Reisseck Mountain Railway

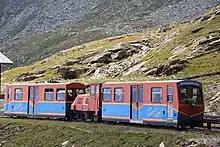
The narrow gauge line with the locomotive in the middle

Until 1983 self-built coaches with 36 seats were used for passenger services. They had a compartment at the end of the coach for the conductor. In 1983, two driving coaches were supplied by Knotz, each with a length of 10 metres and fitted for 14 seats and 20 standing places.